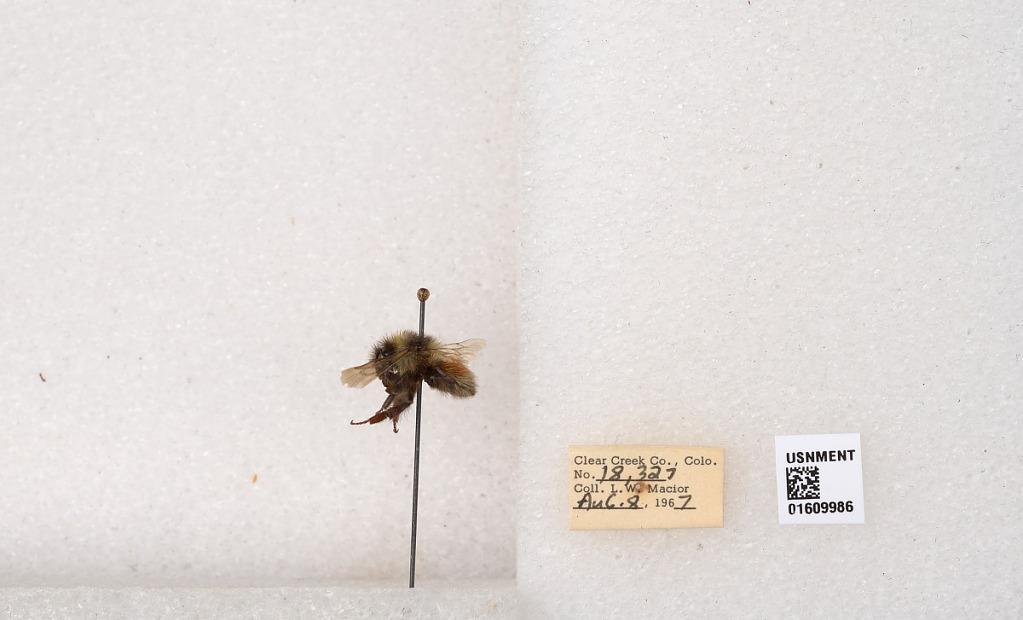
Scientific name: Bombus (Pyrobombus) sylvicola Kirby
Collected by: L. Macior
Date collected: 1967-8-8
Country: United States
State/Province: Colorado
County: Clear Creek
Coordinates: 39.6856, -105.645